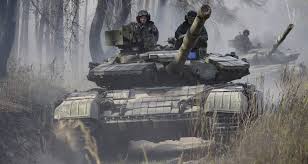
Label: Tank